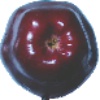
Label: Apple Red Delicious 1